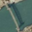
Label: bridge